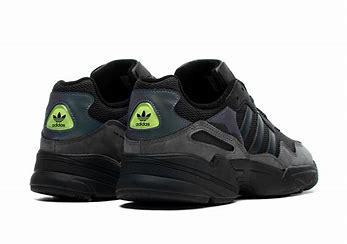
Brand: Adidas
Model: Yung 96